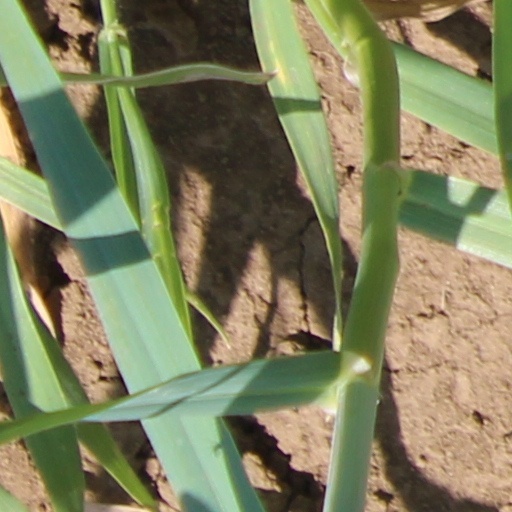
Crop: wheat